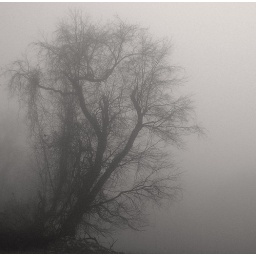
lone tree in a field off of jarrettsville pike